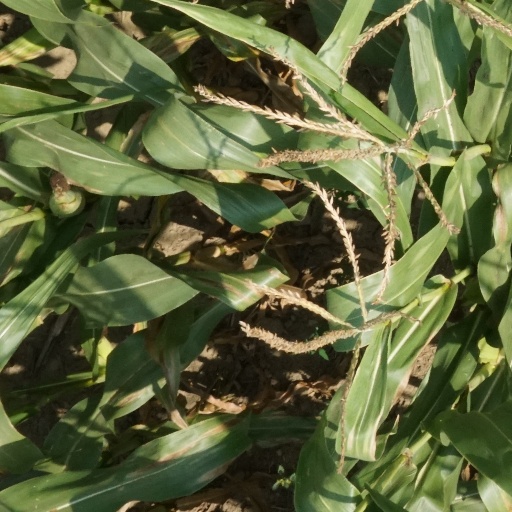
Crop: maize; corn